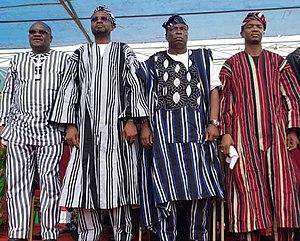
Le Borgu est une région de l'ouest du Nigeria et du nord de la République du Bénin. Elle fut partagée entre l'Empire britannique et la France par l'accord anglo-français de 1898. Le Borgu est peuplé par les Bariba.